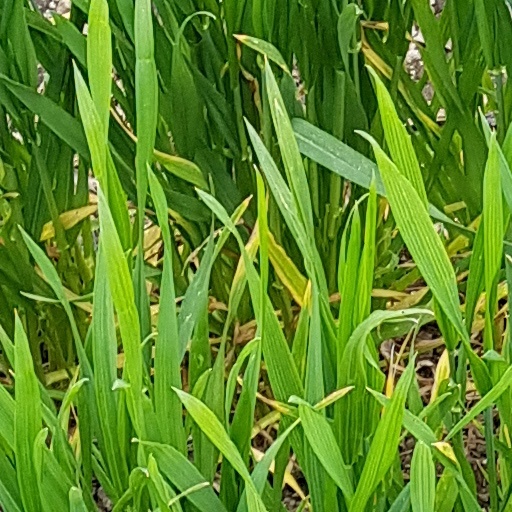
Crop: wheat